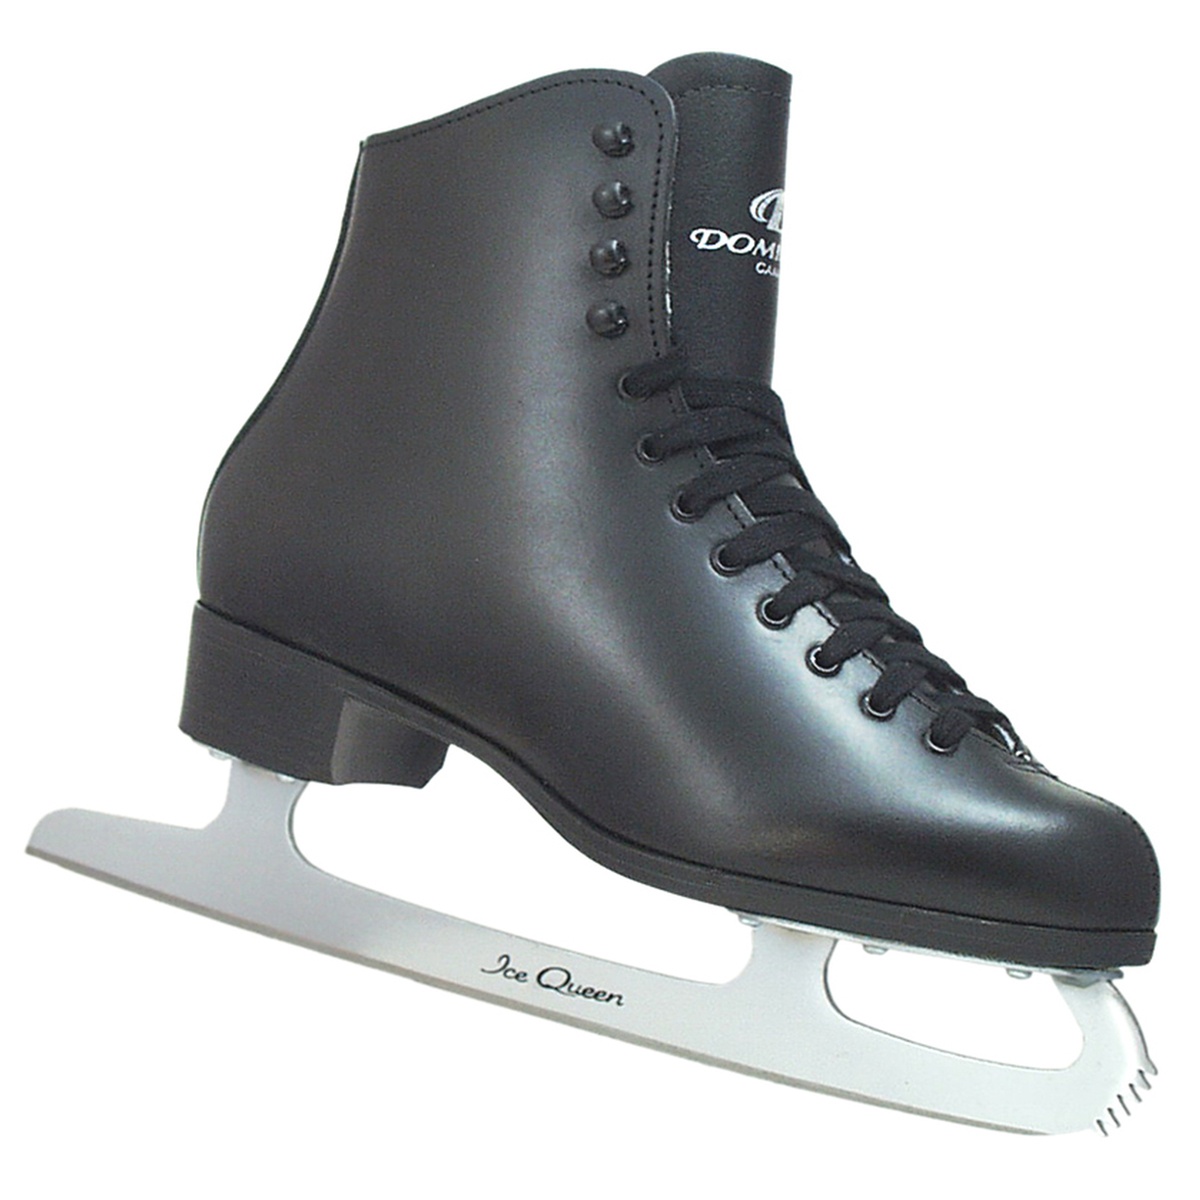
Dominion #718 Canadian Boys Figure Skates
Perfect for recreational skates comes the Dominion 718 Canadian Figure Skates. These skates are built with a synthetic leather boot with a padded leather lining that provides a comfortable fit. The SLM Nickel blade provides great connectivity with the ice for a smooth skating experience. Synthetic Leather Boot Padded Leather Lining SLM Nickel Blade Model number: 11DO718JB Item# 23514
Brand: Dominion
Category: Sporting Goods > Athletics > Figure Skating & Hockey > Ice Skates